David Kirch

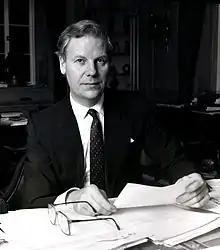
David Kirch in 1993. Portrait by Allan Warren

Sir David Roderick Kirch, KBE (born 1936) is a British businessman, collector, and philanthropist.